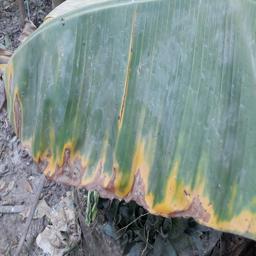
Label: POTASSIUM DEFICIENCY